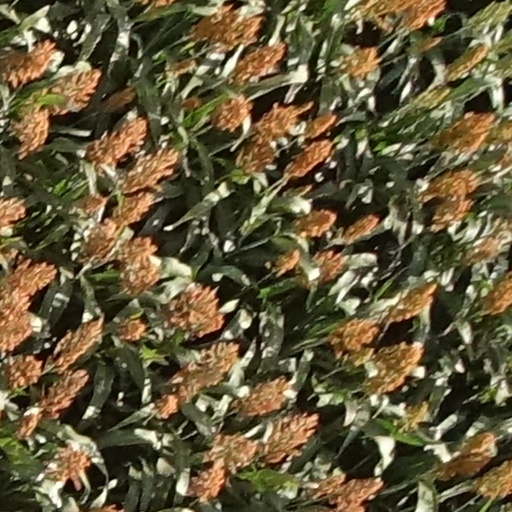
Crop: sorghum